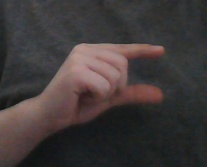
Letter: dal